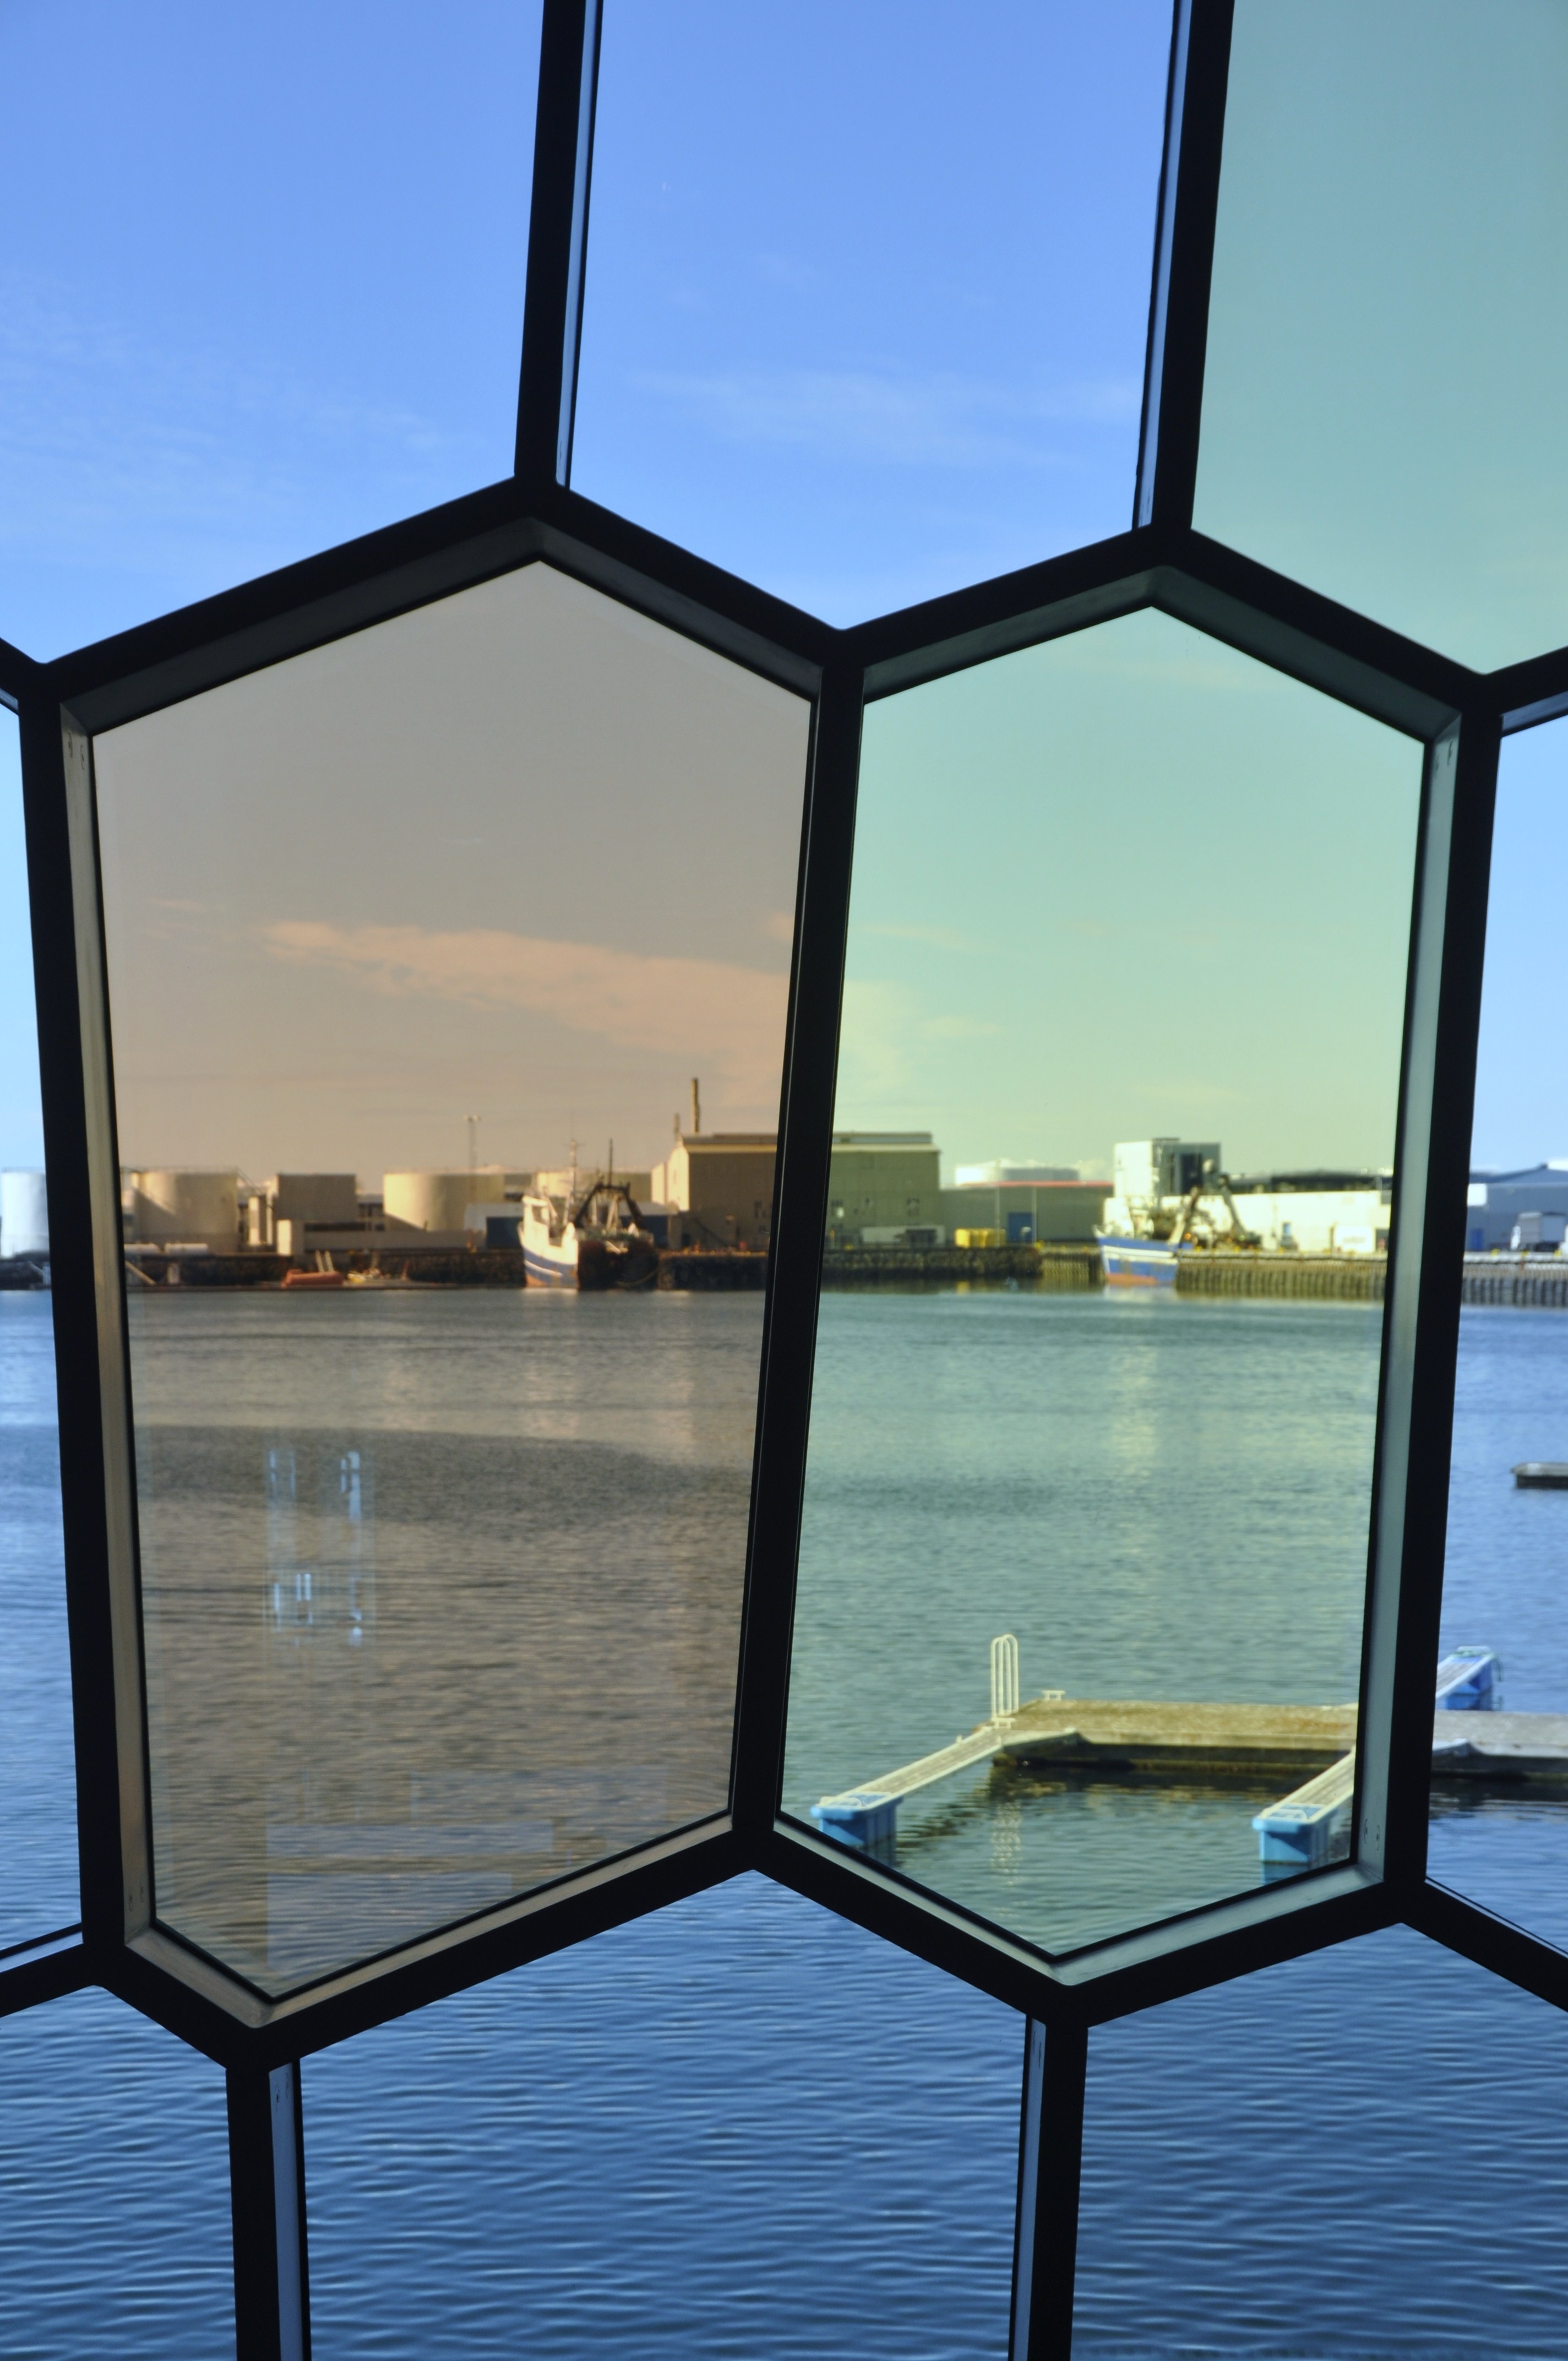
architecture, sky, house, window, glass, home, reflection, color, opera, facade, blue, port, lighting, interior design, design, windows, reykjavik, daylighting, window covering